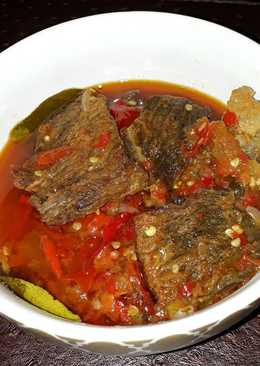
Label: dendeng_batokok